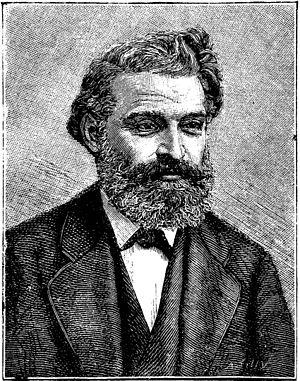
Louis Favre, né le 28 janvier 1826 à Chêne-Thônex (actuelle Chêne-Bourg) et décédé le 19 juillet 1879 à Göschenen, est un architecte et ingénieur suisse, spécialiste du percement de tunnels, à qui l'on doit entre autre le premier tunnel ferroviaire du Saint-Gothard. Italiano: Louis Favre (Chêne-Bourg, 28 gennaio 1826 – Göschenen, 19 luglio 1879) è stato un architetto e ingegnere svizzero. Era titolare dell'impresa alla quale fu appaltata la costruzione del traforo ferroviario del San Gottardo.
L'histoire du transport ferroviaire ou du chemin de fer en Suisse, est tout d'abord marquée par une profusion d'initiatives, dans le cadre du pouvoir donné aux cantons d'accorder ou non les concessions, puis par des fusions et regroupements, et enfin par la nationalisation du réseau au tournant du XXᵉ siècle.
Louis Favre, né le 27 janvier 1826 à Chêne-Thônex et mort le 19 juillet 1879 à Göschenen, est un architecte et entrepreneur suisse, spécialiste des travaux publics, des chemins de fer en particulier, à qui l'on doit entre autres le premier tunnel ferroviaire du Saint-Gothard.